Jedediah Sanger

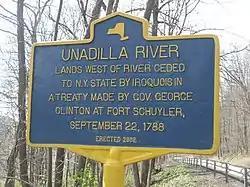
Historic marker of the Unadilla River. The lands west of the river ceded to New York State by the Oneida people of the Iroquois Nation in a treaty by Gov. George Clinton at Fort Schuyler, September 22, 1788.

Jedediah Sanger was born in Sherborn, Massachusetts on February 28, 1751. He was the ninth child of ten born to his parents, Deborah (née Morse) Sanger and Richard Sanger III (1706-1786), who married . Like the colonial Sanger men before him, his father plied his trade as a blacksmith. Sanger III was also a successful businessman who inherited a sizable fortune from his father in 1731, which he enlarged through a lucrative trading business in Boston, real estate speculation in Maine, and the operation of a store and tavern in Sherborn. The family, one of the most prominent in Sherborn's history, lived in the Richard Sanger III House, which is listed on the National Register of Historic Places. It was built by his father, Richard Sanger III, .